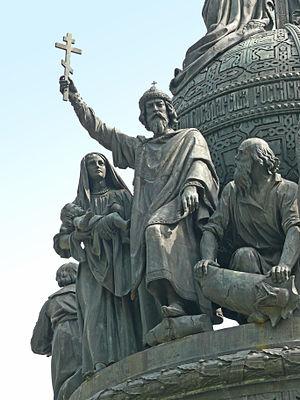
Vladimir Sviatoslavitch, dit « le Beau Soleil », dit Vladimir Iᵉʳ, mais plus connu sous le nom de Vladimir le Grand, le Soleil Rouge ou encore saint Vladimir, est un grand-prince de la Rus' de Kiev de la dynastie des Riourikides, qui régna de 980 à 1015.